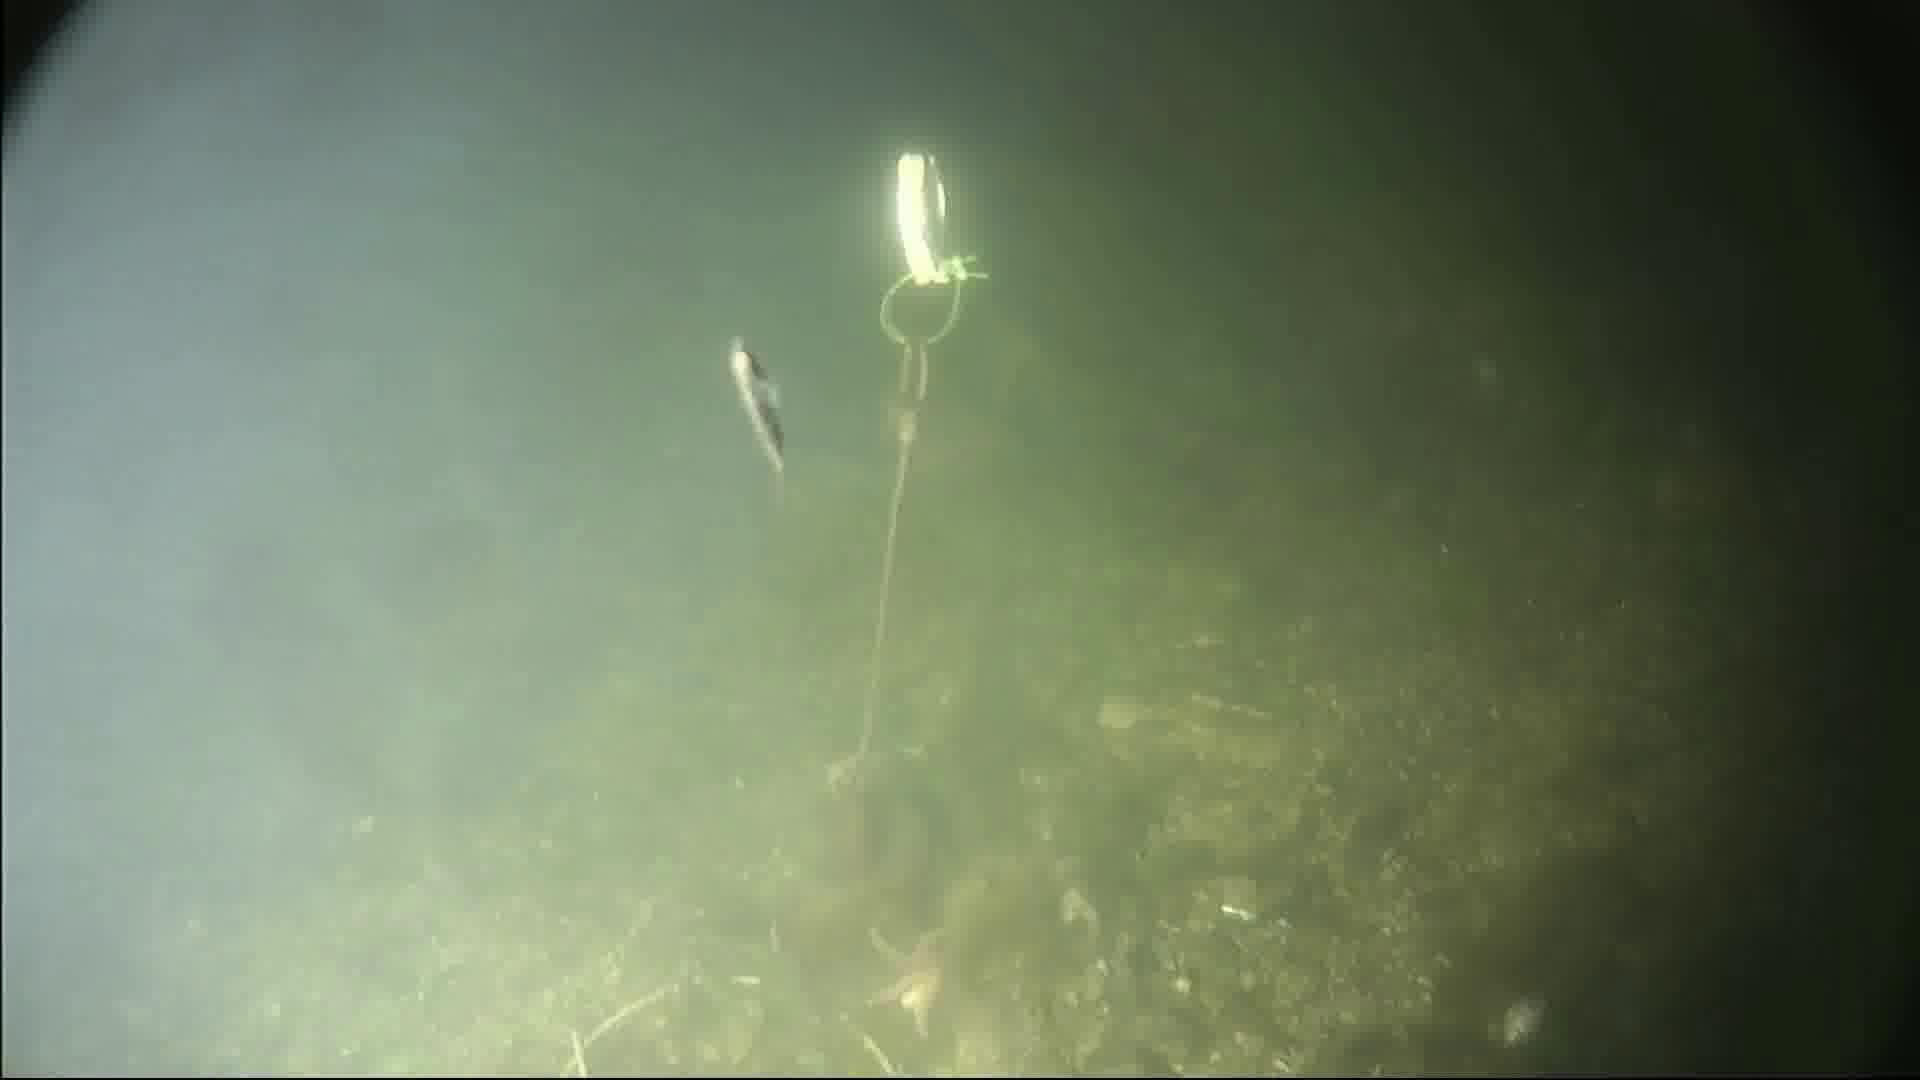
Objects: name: starfish
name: small_fish